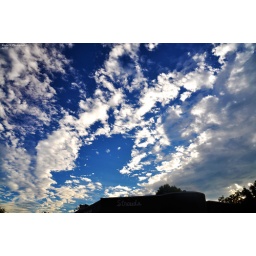
Some wonderful clouds floating over Stroud's, otherwise known as the best fried chicken I have ever eaten. :)